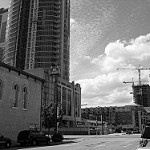
Label: B & W